Religion in Germany

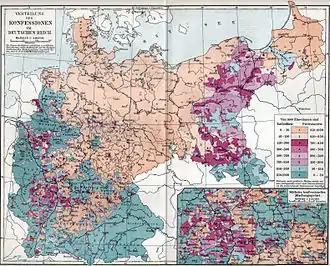
The religious situation in the German Empire about 1895. Tan, purple, and pink areas are predominantly Protestant, lilac and blue areas predominantly Catholic.

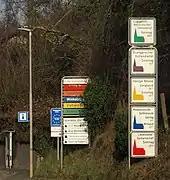

Chancellor Otto von Bismarck would not tolerate any base of power outside Germany and launched the Kulturkampf ("culture war") against the power of the pope and the Catholic Church. This gained strong support from German liberals, who saw the Catholic Church as the bastion of reaction and their greatest enemy. The Catholic element, in turn, saw the National Liberals as its worst enemy and formed the Center Party.